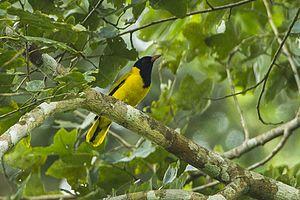
Le Loriot à ailes noires est une espèce de passereaux de la famille des Oriolidae.